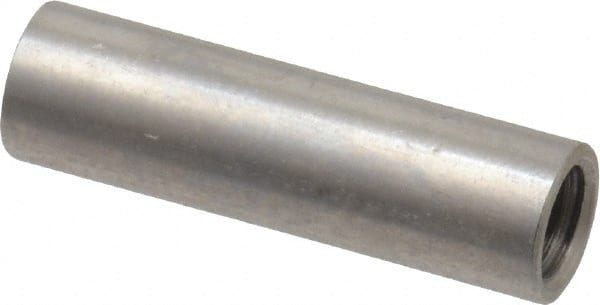
Electro Hardware - #10-32, 7/8" OAL, Stainless Steel Round Fully Threaded Female Circuit Board Standoffs - 1" Thread Depth, 7/8" Body Length, Bright Finish
Item #: 67722207 Brand: Electro Hardware Model #: P553M07F16-1032 Exact Tooling IR#: 04 Features and Benefits Circuit board standoffs with female threads are internally threaded to accept male fasteners or other standoffs. They are internally threaded on one end. Stainless steel is a strong, corrosion-resistant alloy with excellent resistance to heat. It is used in high-stress, outdoor and corrosive applications. Product Specifications Thread Type Female Material Stainless Steel System of Measurement Inch Body Shape Round Overall Length (Inch) 7/8 Overall Length (Decimal Inch) 0.8750 Thread Style Fully Threaded Thread Size #10-32 Finish/Coating Bright Outside Diameter (Inch) 1/4 Outside Diameter (Decimal Inch) 0.2500 Body Length (Inch) 7/8 Thread Depth (Inch) 1 Length Tolerance (Decimal Inch) -0.005 to 0.005 Material Grade 18-8; Grade 303 Fastener Standard QQ-S-763
Brand: Electro Hardware
Category: Hardware > Hardware Accessories > Hardware Fasteners > Screw Posts